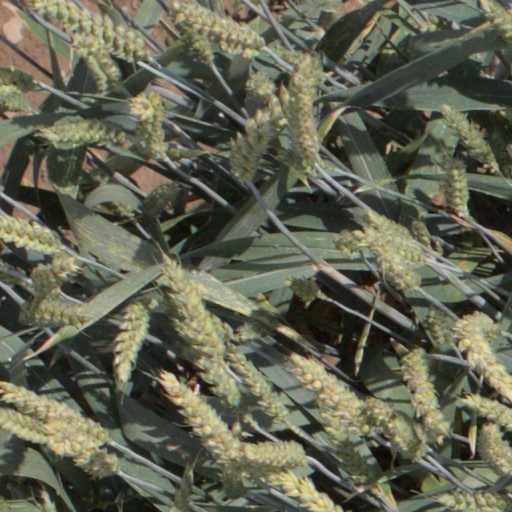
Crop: wheat